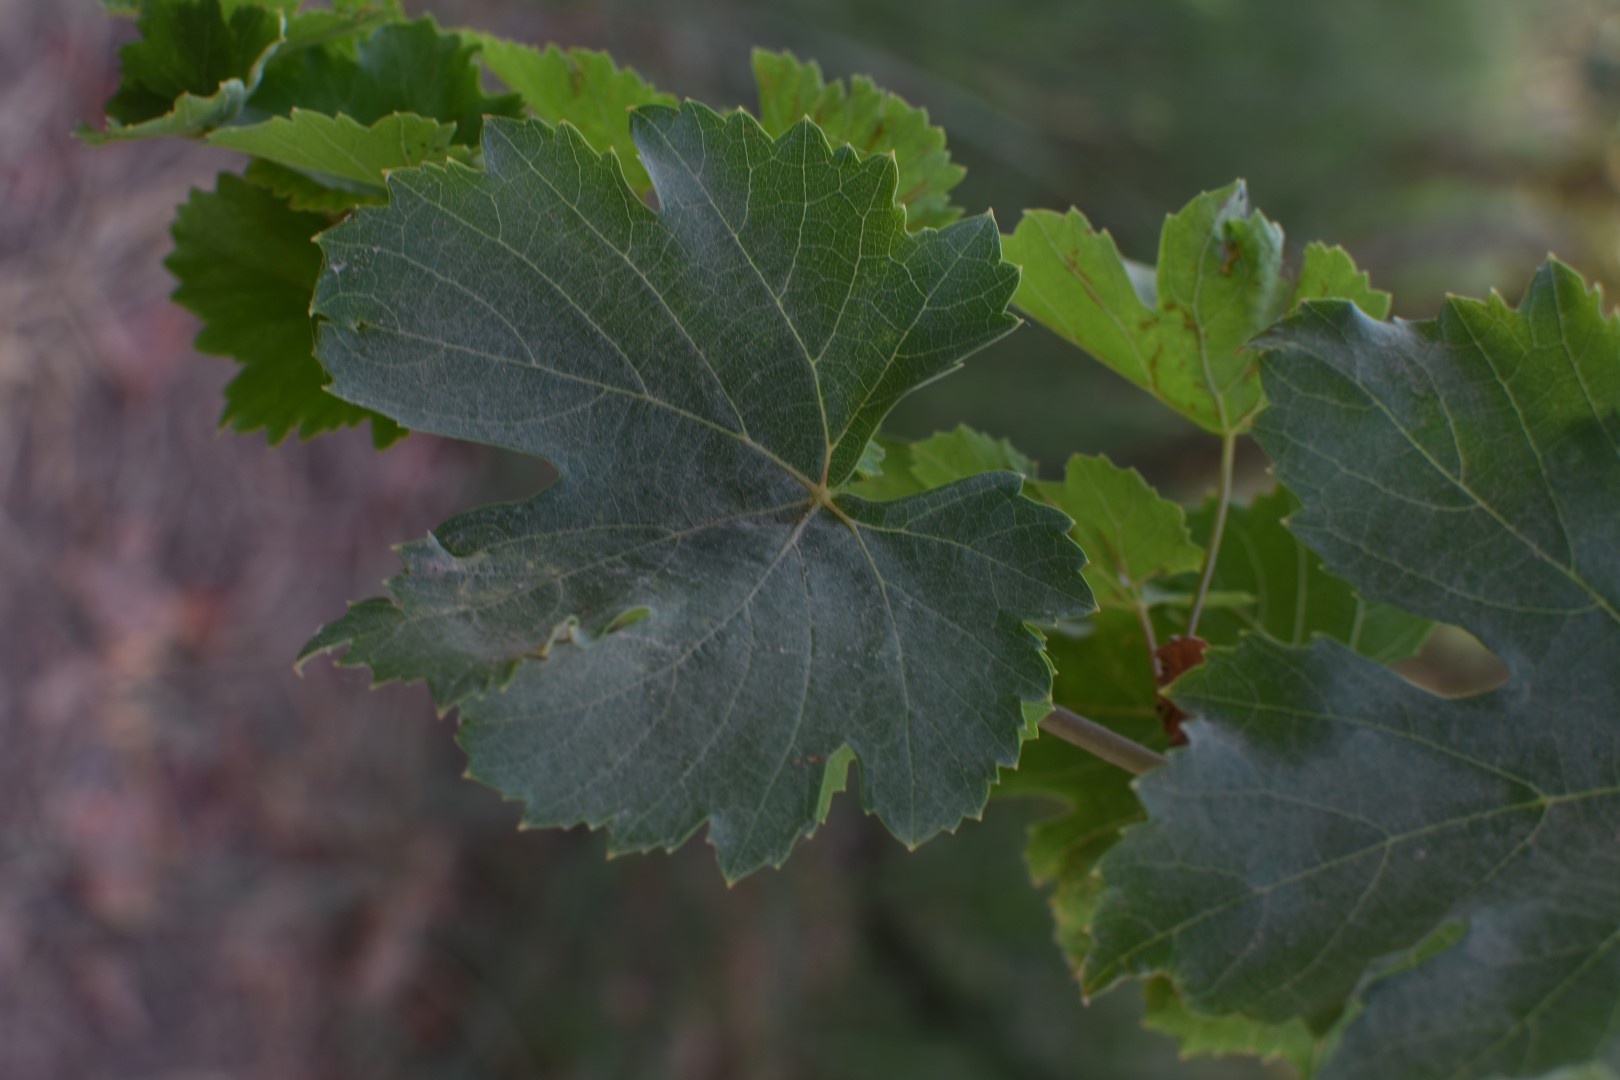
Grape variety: Thompson Seedless